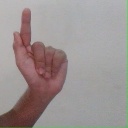
अक्षर: ळ